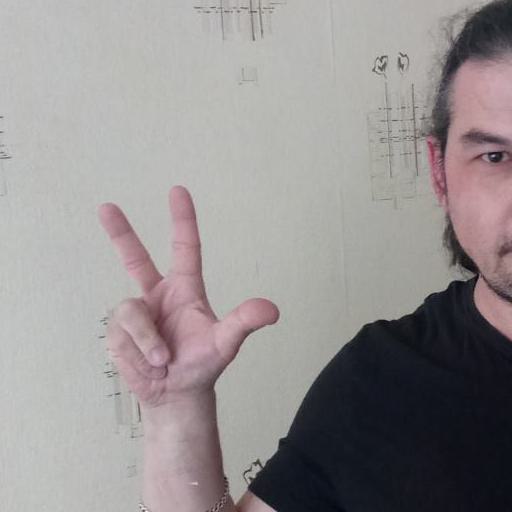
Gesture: three2